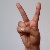
The image shows a hand gesture representing the letter 'V' in Indian Sign Language.